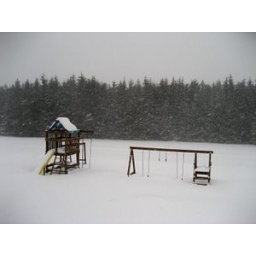
Snow covers the swingset and pine trees in my backyard. Cazenovia NY, February 16 2007.